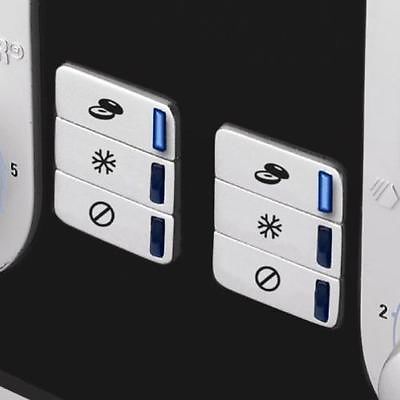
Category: toaster